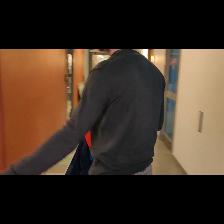
Label: Human